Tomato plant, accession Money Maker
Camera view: horizontal (90 deg, fisheye); turntable rotation: 0 degrees
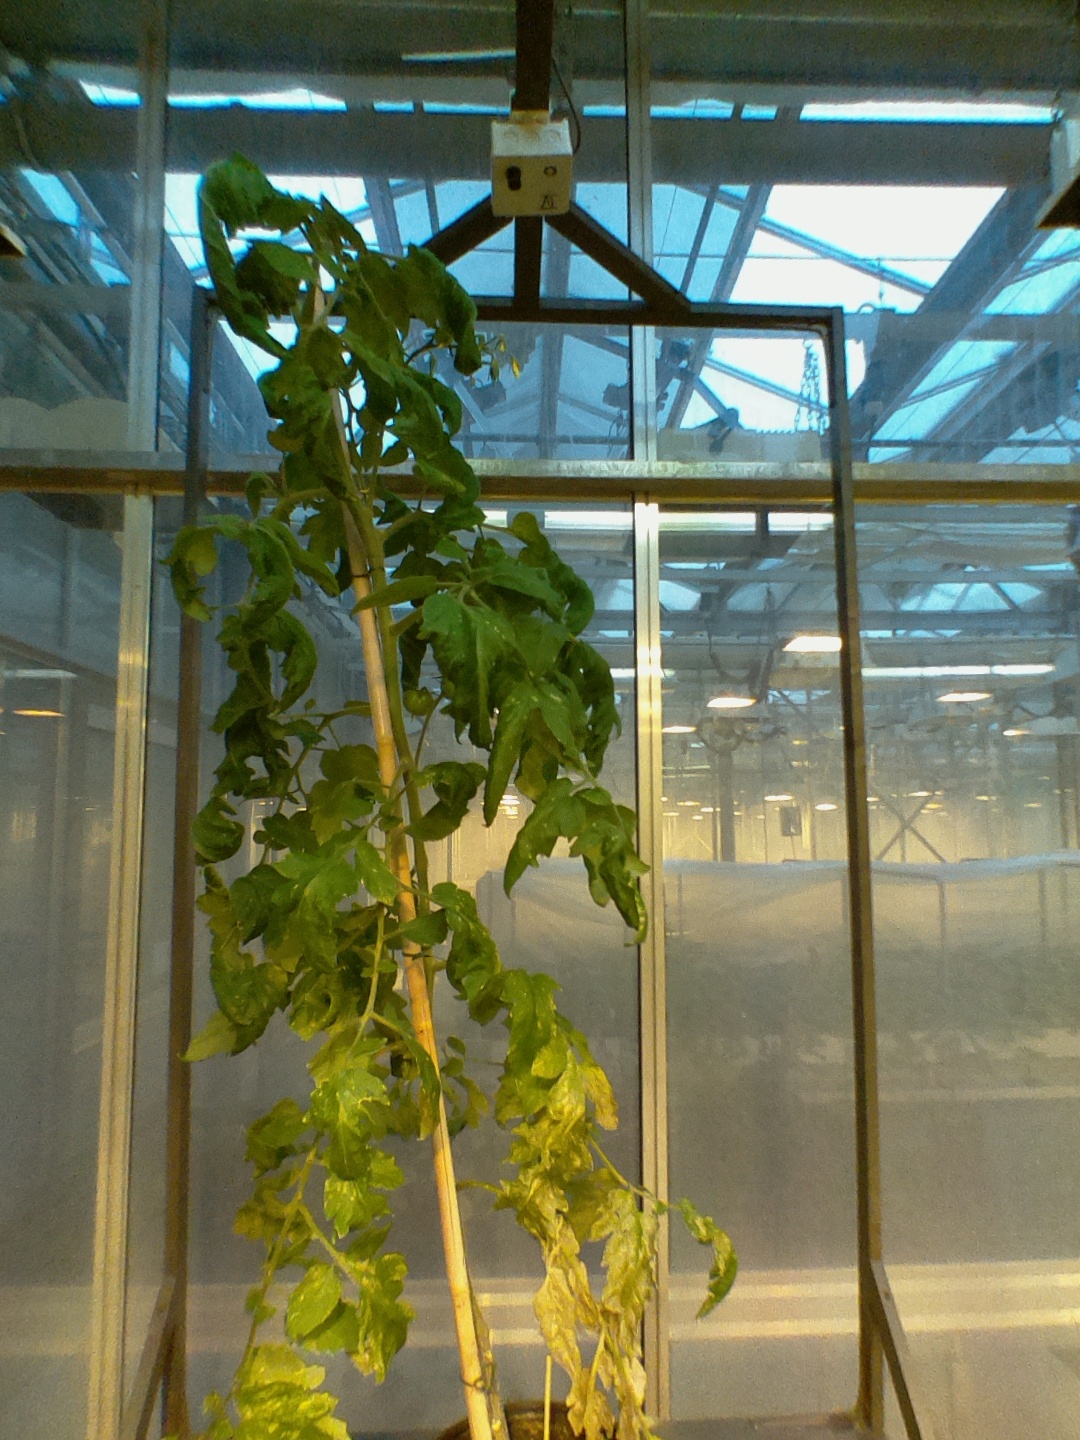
BBCH growth stage 72: 20%-30% of final fruit size